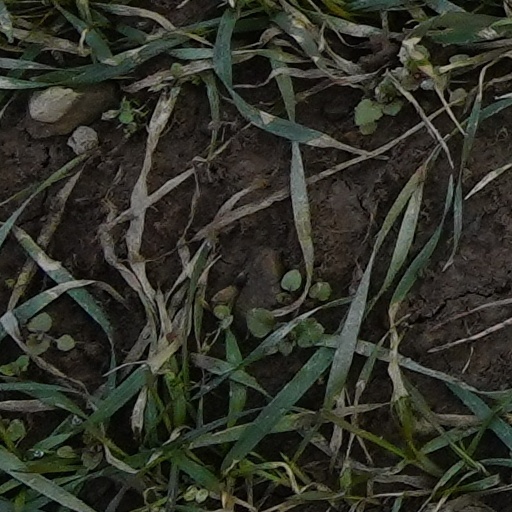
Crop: wheat